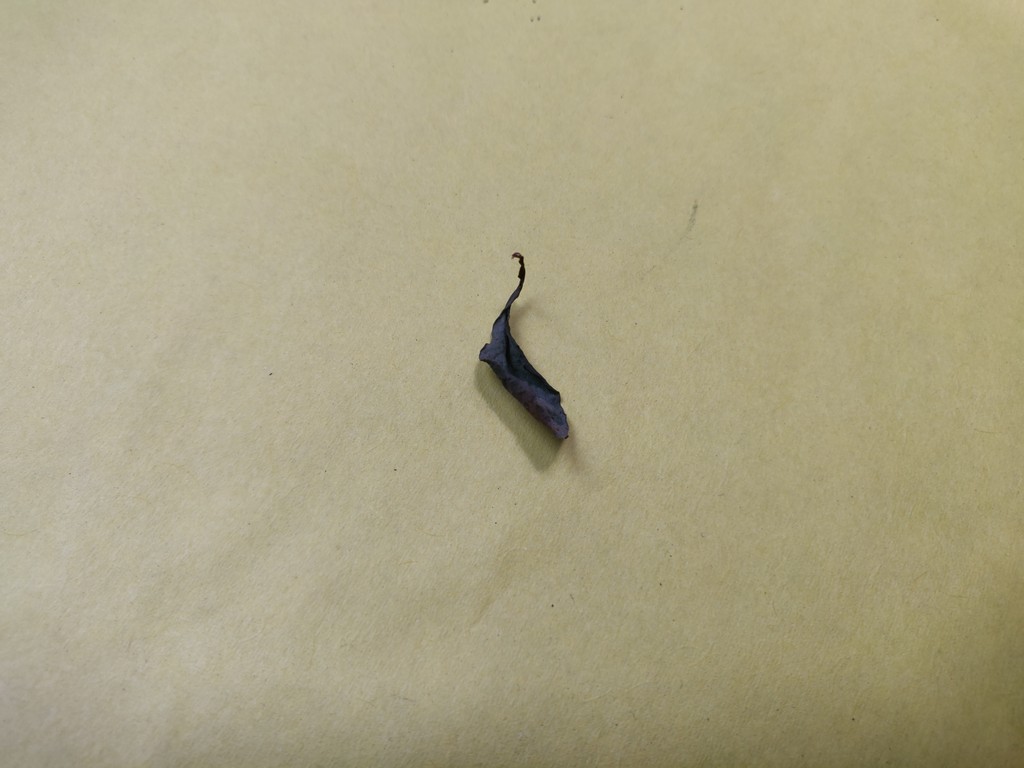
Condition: Dried
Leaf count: single
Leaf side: unknown